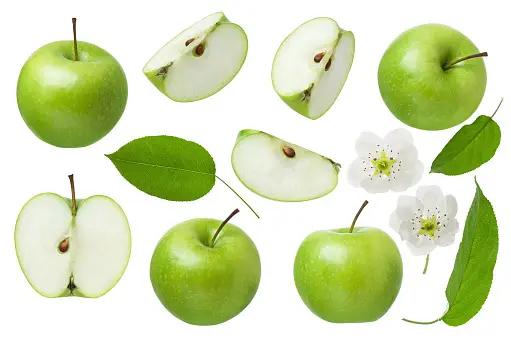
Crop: apple
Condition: healthy